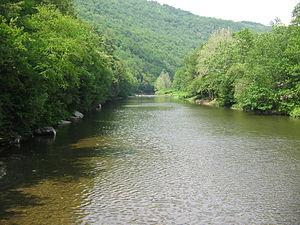
Le Loyalsock Creek est un affluent de la West Branch Susquehanna River situé dans le comté de Sullivan et de Lycoming en Pennsylvanie aux États-Unis.